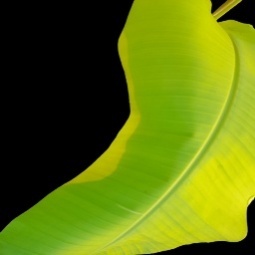
Label: Sulphur